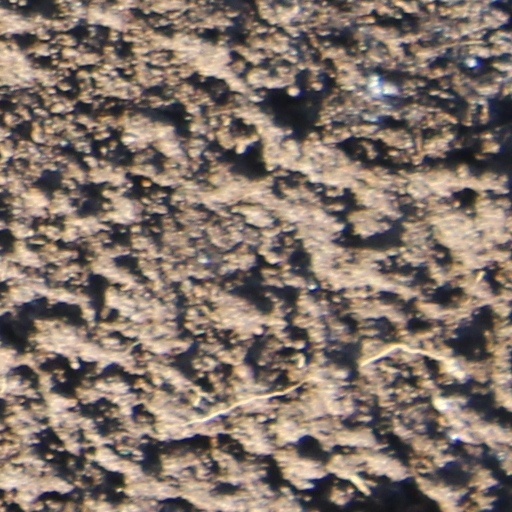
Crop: wheat